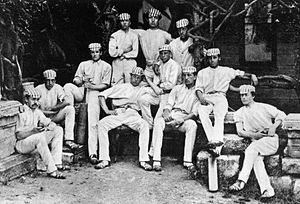
Spencer Gore / Biografi / Barn- og ungdom
Harrow Schools crickethold i 1869 før en kamp mod Eton College. Spencer Gore er nr. 4 fra venstre i forreste række.
Spencer William Gore var en britisk tennis- og cricketspiller, der i 1877 vandt den allerførste udgave af Wimbledon-mesterskaberne. Han besejrede i finalen landsmanden William Marshall med 6-1, 6-2, 6-4. Han forsøgte af forsvare sin titel året efter, hvor han dog blev besejret af en anden brite, Frank Hadow, i udfordringsrunden med 5-7, 1-6, 7-9.